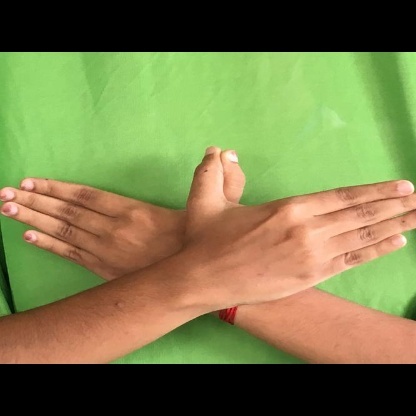
Mudra: Garuda